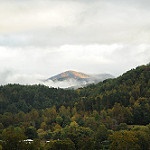
Label: mountain